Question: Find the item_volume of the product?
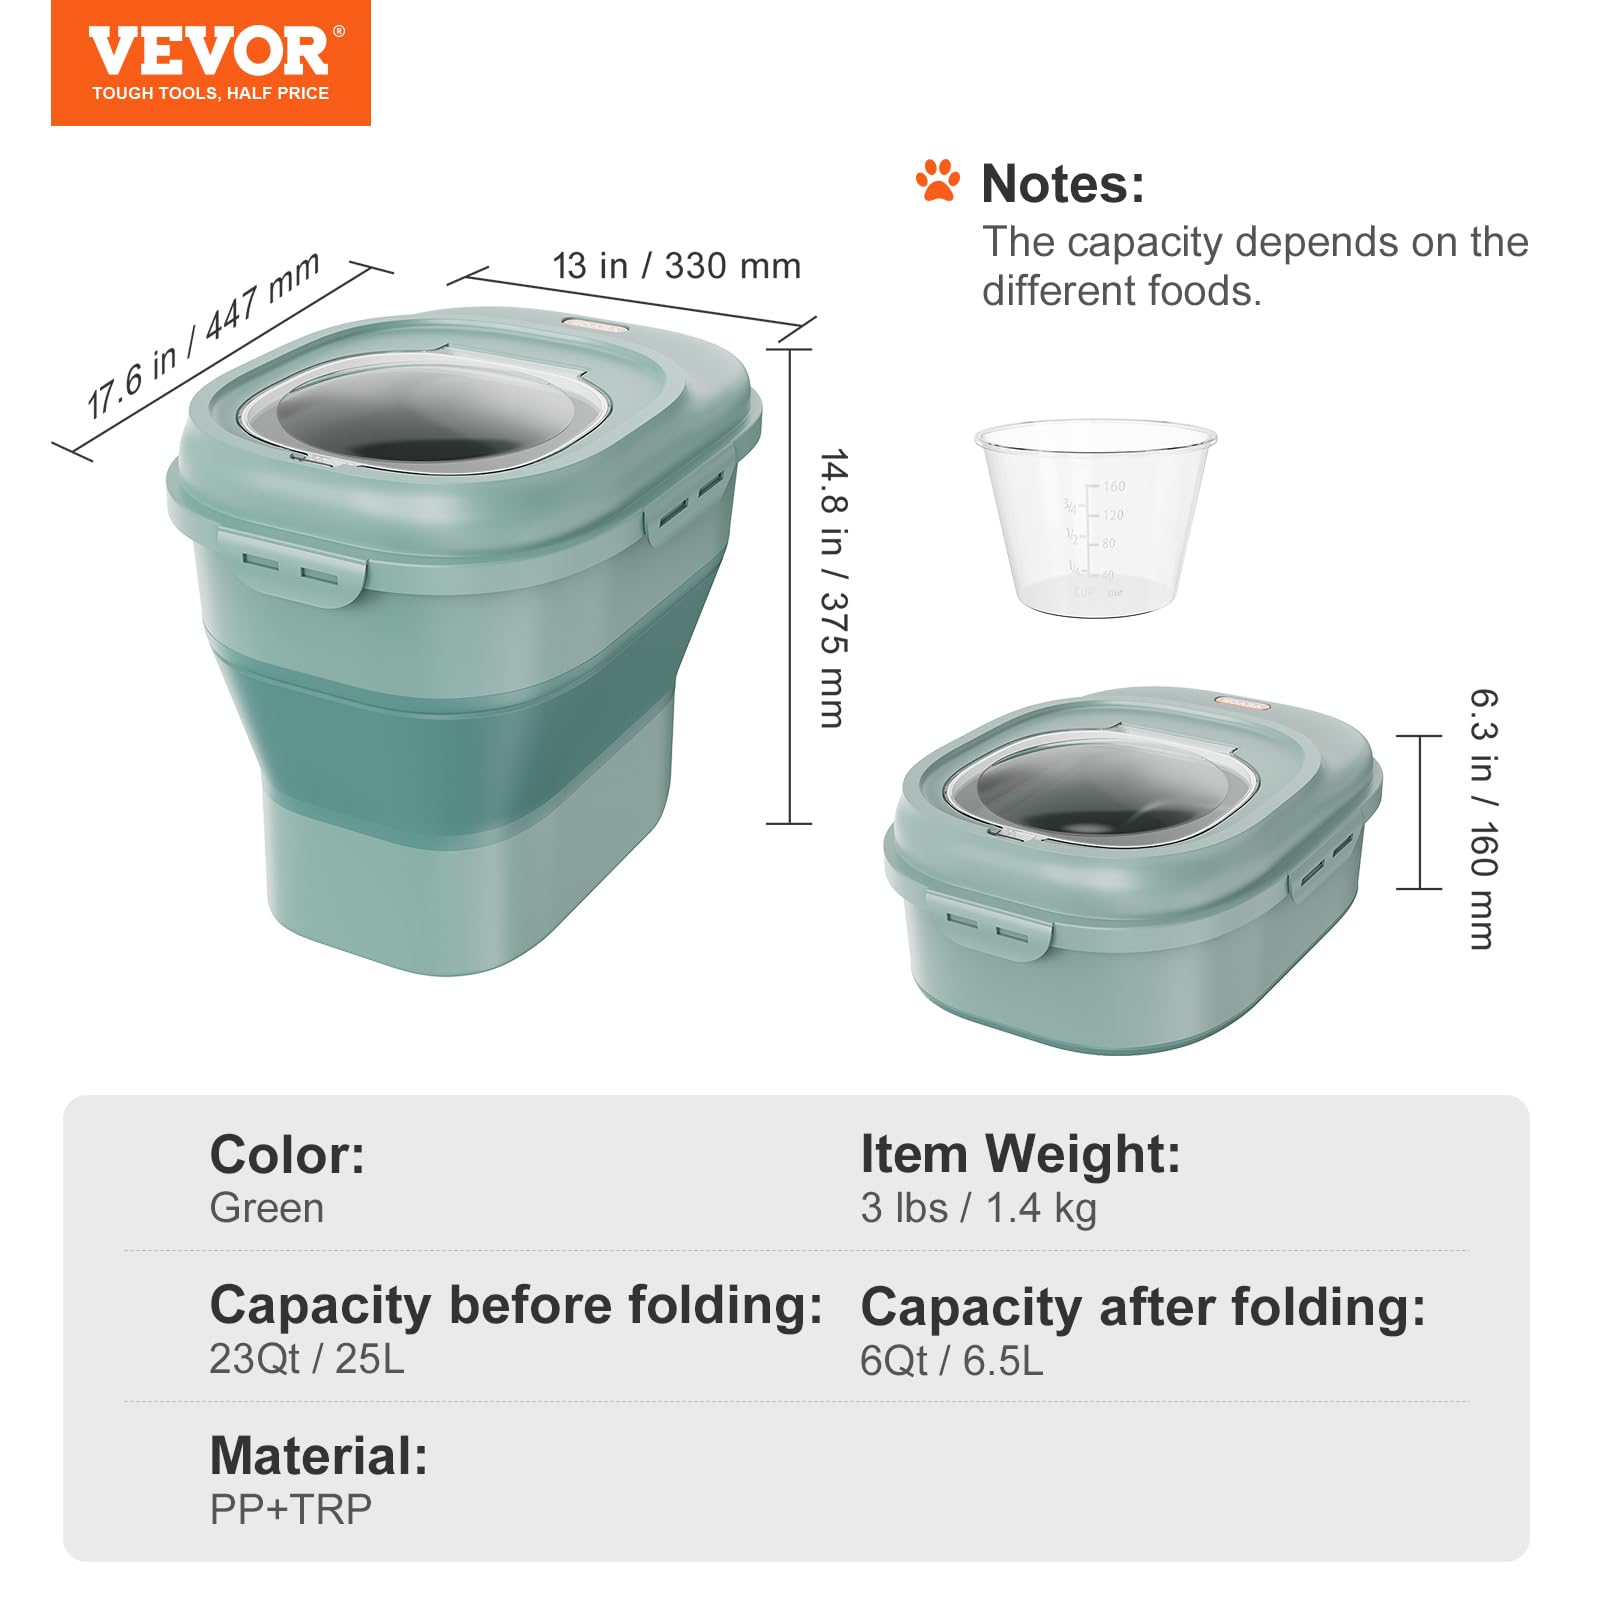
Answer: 25.0 litre